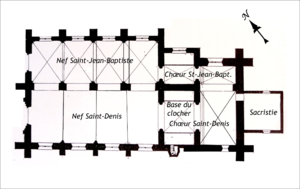
L'église Saint-Denis-et-Saint-Jean-Baptiste est une église catholique paroissiale située à Saintines, dans le département français de l'Oise et la région Hauts-de-France. C'est une ancienne église de pèlerinage, où les fidèles venaient de loin pour vénérer une relique de saint Jean-Baptiste, ramenée de Croisade par un seigneur local, et pour se baigner dans la fontaine saint Jean-Baptiste en espérant la guérison de leurs maux, en particulier l'épilepsie. La double nef gothique flamboyante répond aux besoins d'accueil aux temps forts du pèlerinage, soit les huit jours à partir de la veille de la fête de la Saint-Jean, le 24 juin de chaque année. Les deux nefs sont séparées par de grandes arcades ouvertes dans le mur nord de l'ancienne nef romane, dédiée à saint Denis. De la période romane, et plus précisément des années 1120, date aussi le clocher trapu. Sa base est en même temps la première travée du chœur Saint-Denis, et possède l'une des voûtes d'ogives les plus anciennes du département. Les chapiteaux romans ont malheureusement tous été mutilés à l'intérieur de l'église, mais il en restent à côté des baies du clocher.